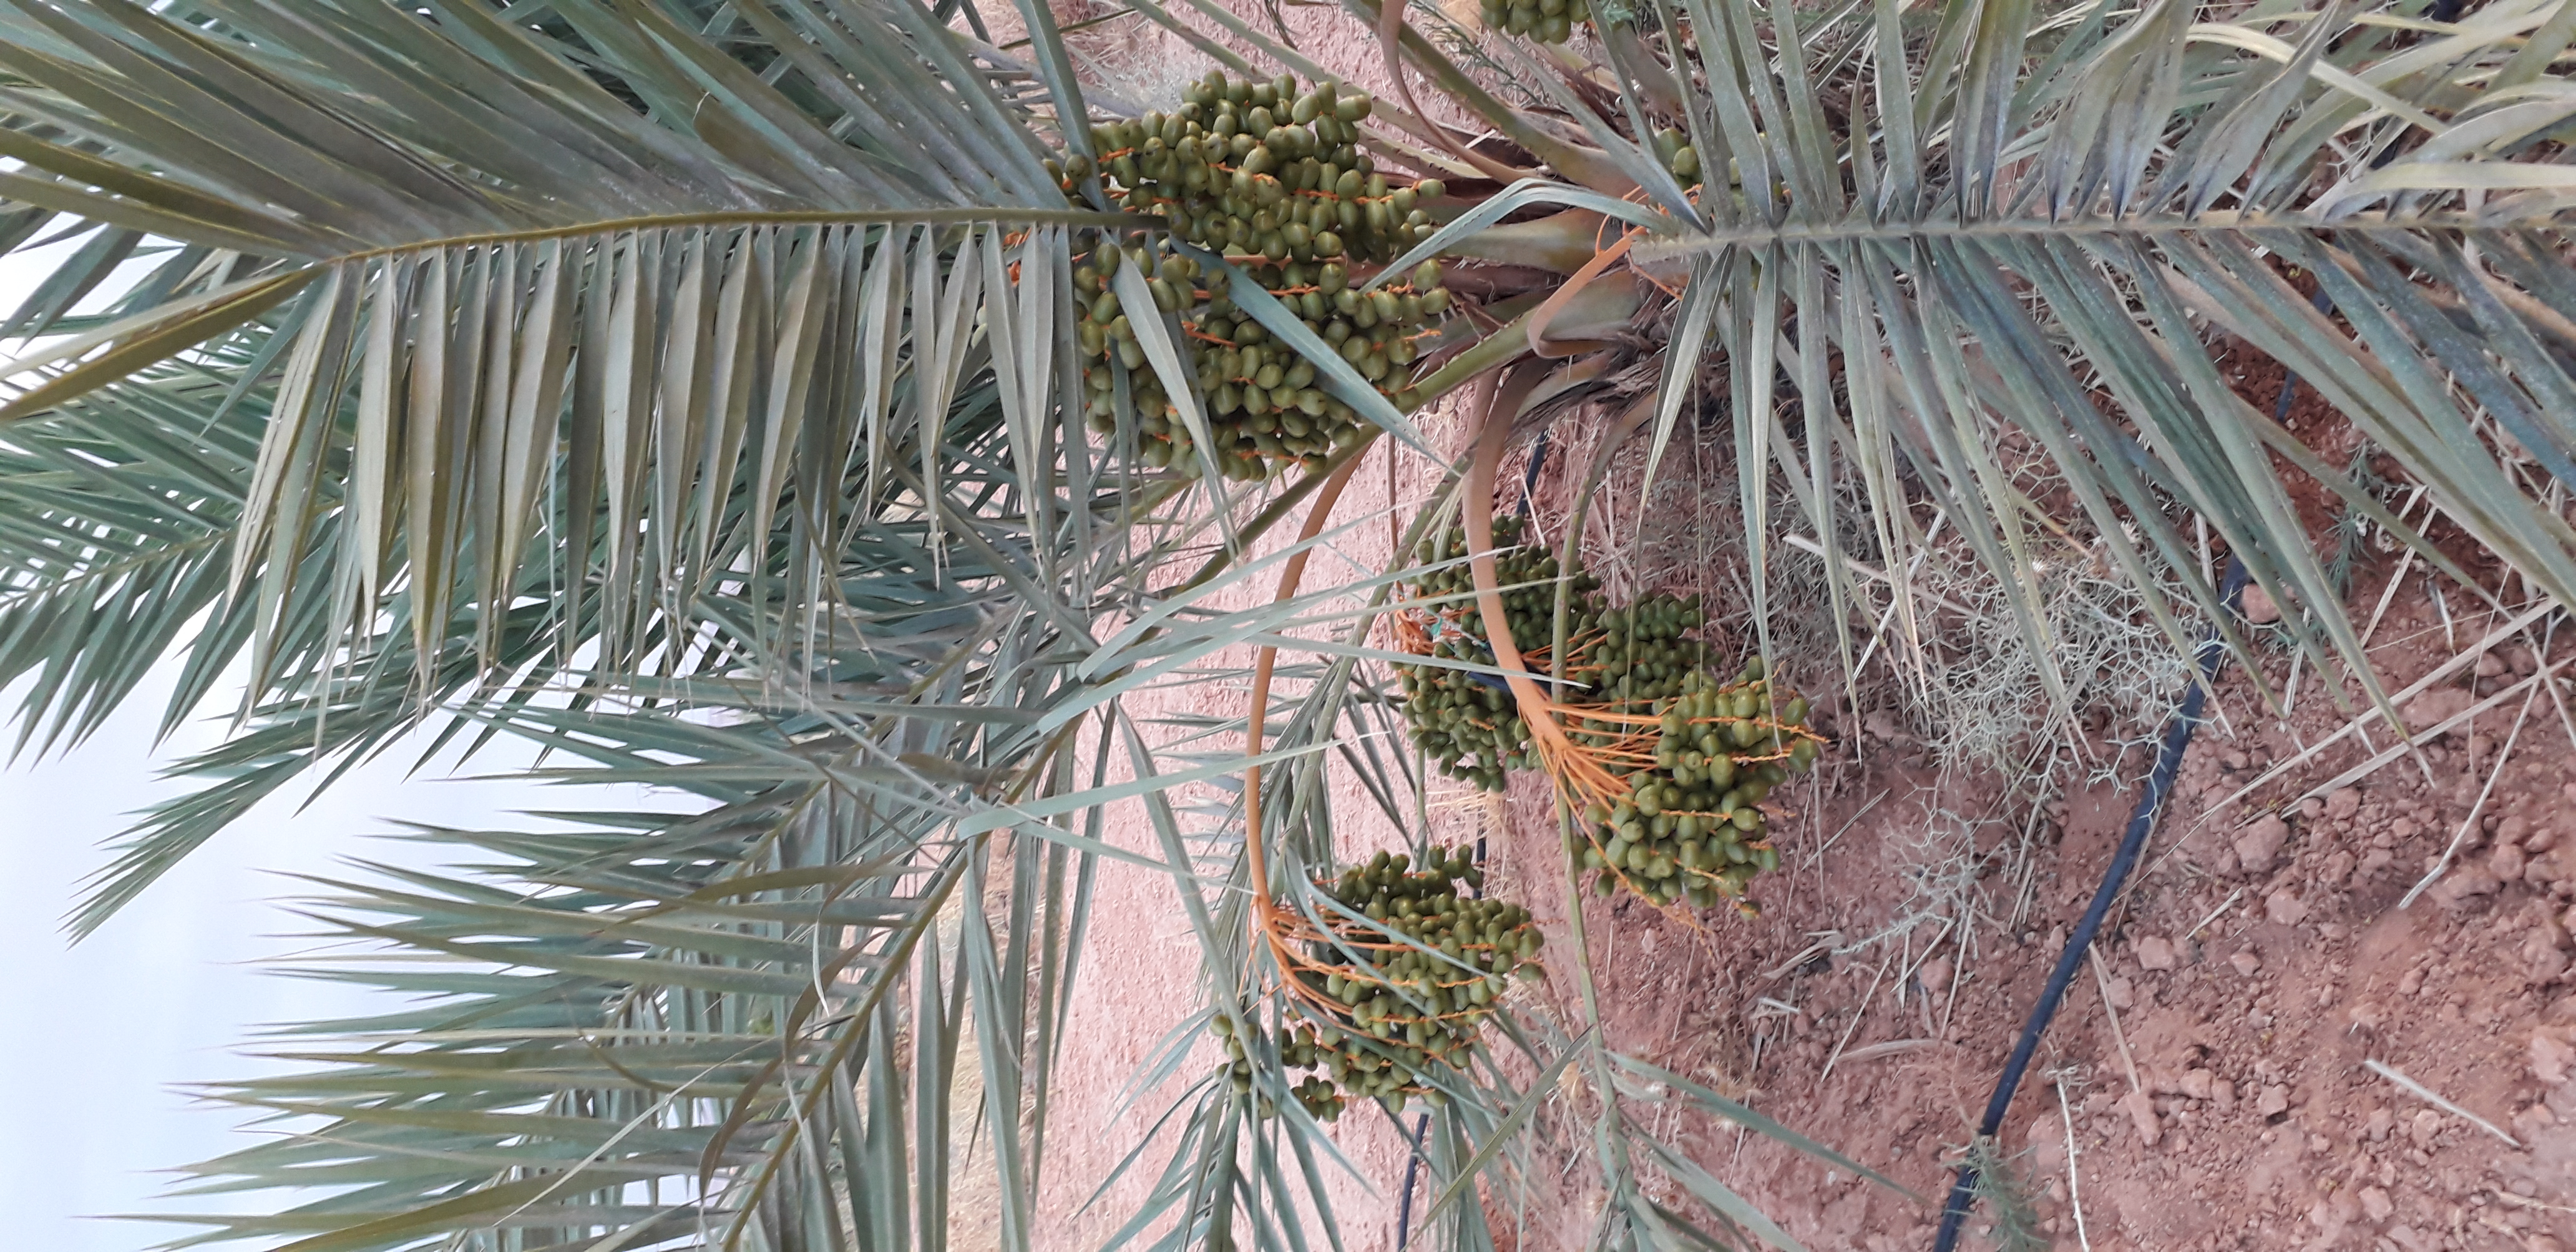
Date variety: Boufagous